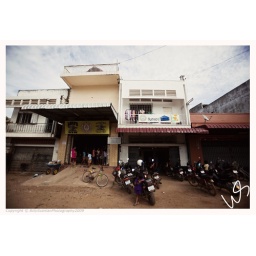
Xbrothel building in Svay Pak is now Rahab's house with AIM